General Hospital Nurses' Home

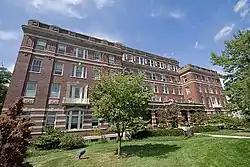

General Hospital Nurses' Home is a registered historic building in Cincinnati, Ohio, listed in the National Register on June 10, 2005.